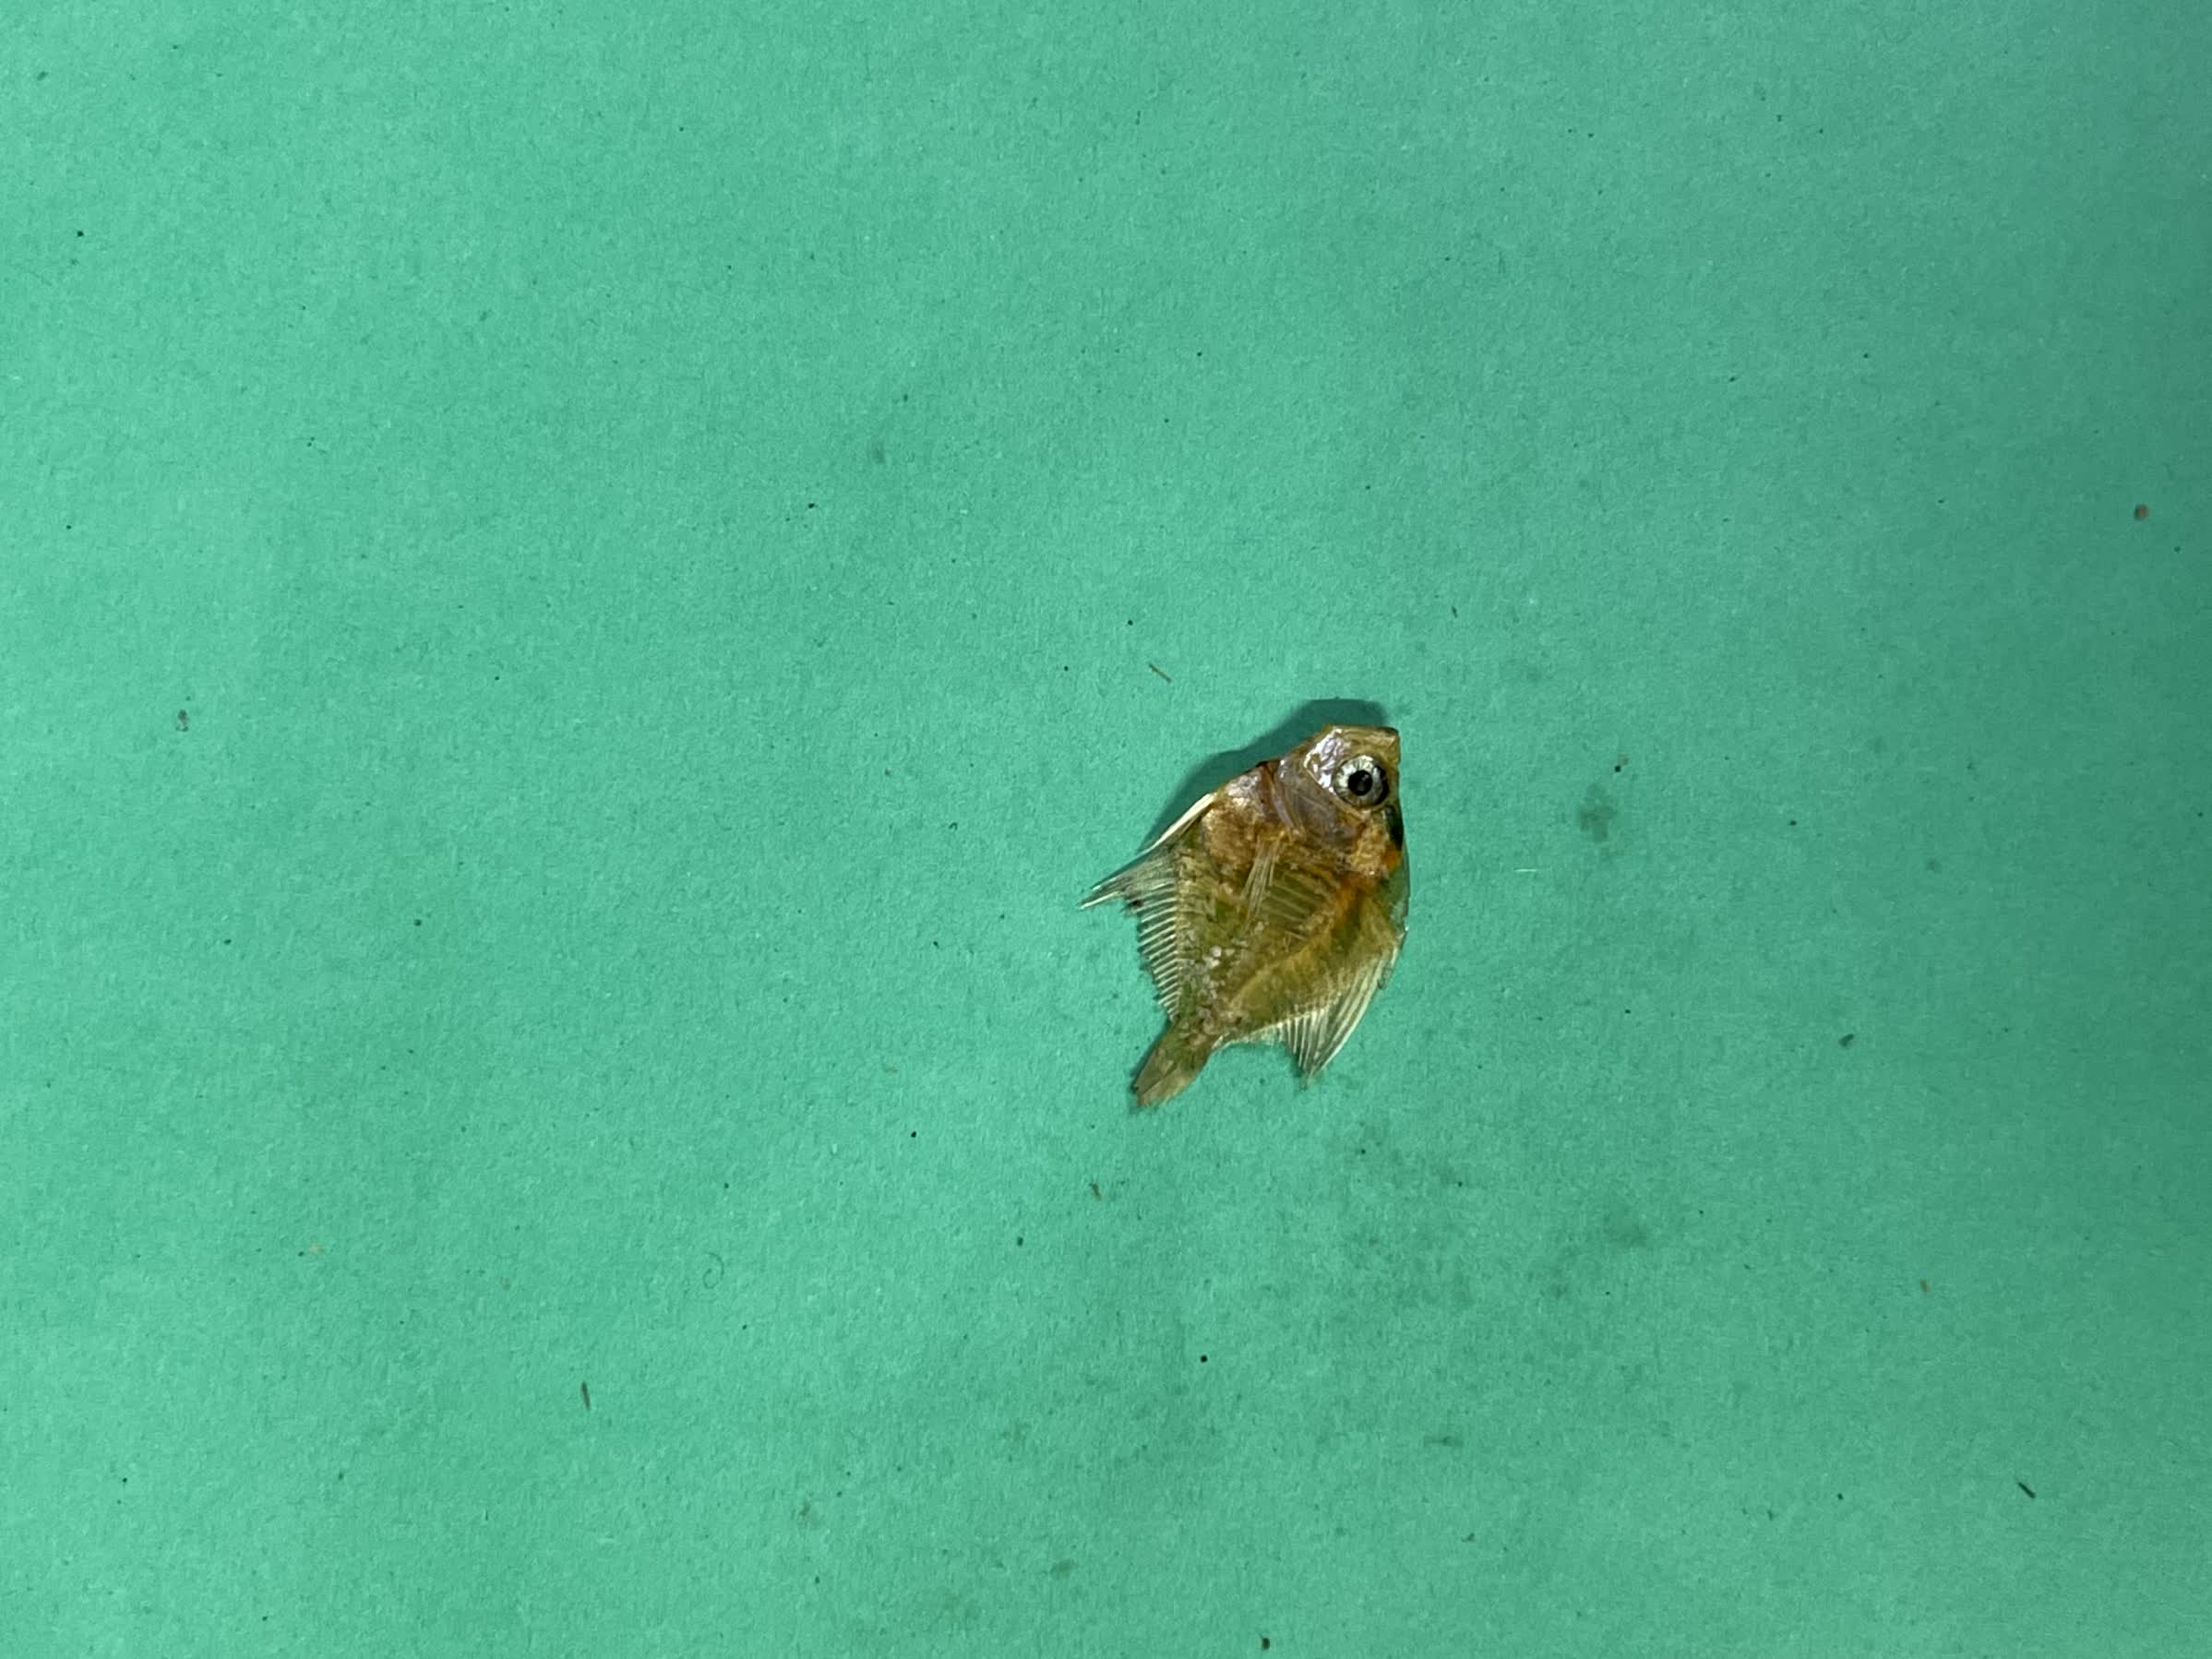
Species: Chanda